Arrernte language

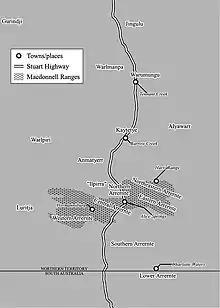
Map showing languages

"Aranda" is a simplified, Australian English approximation of the traditional pronunciation of the name of "Arrernte" .